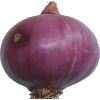
Label: Onion Red Peeled 1